The Shadow (1948 film)

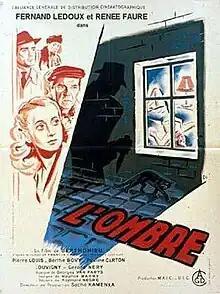

The Shadow (French: L'ombre) is a 1948 French crime drama film directed by André Berthomieu and starring Fernand Ledoux, Renée Faure and Berthe Bovy. It was based on a 1933 novel of the same title by Francis Carco. It was shot at the Saint-Maurice Studios in Paris. The film's sets were designed by the art director Raymond Nègre